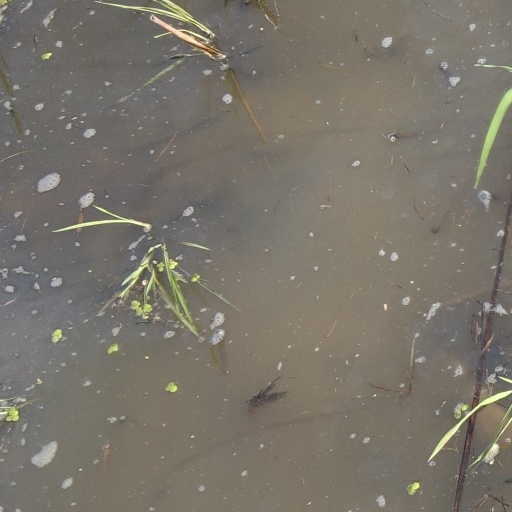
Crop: rice